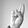
ASL letter: R